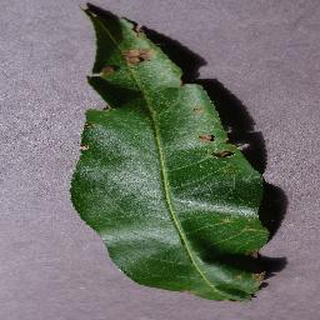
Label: peach_bacterial_spot